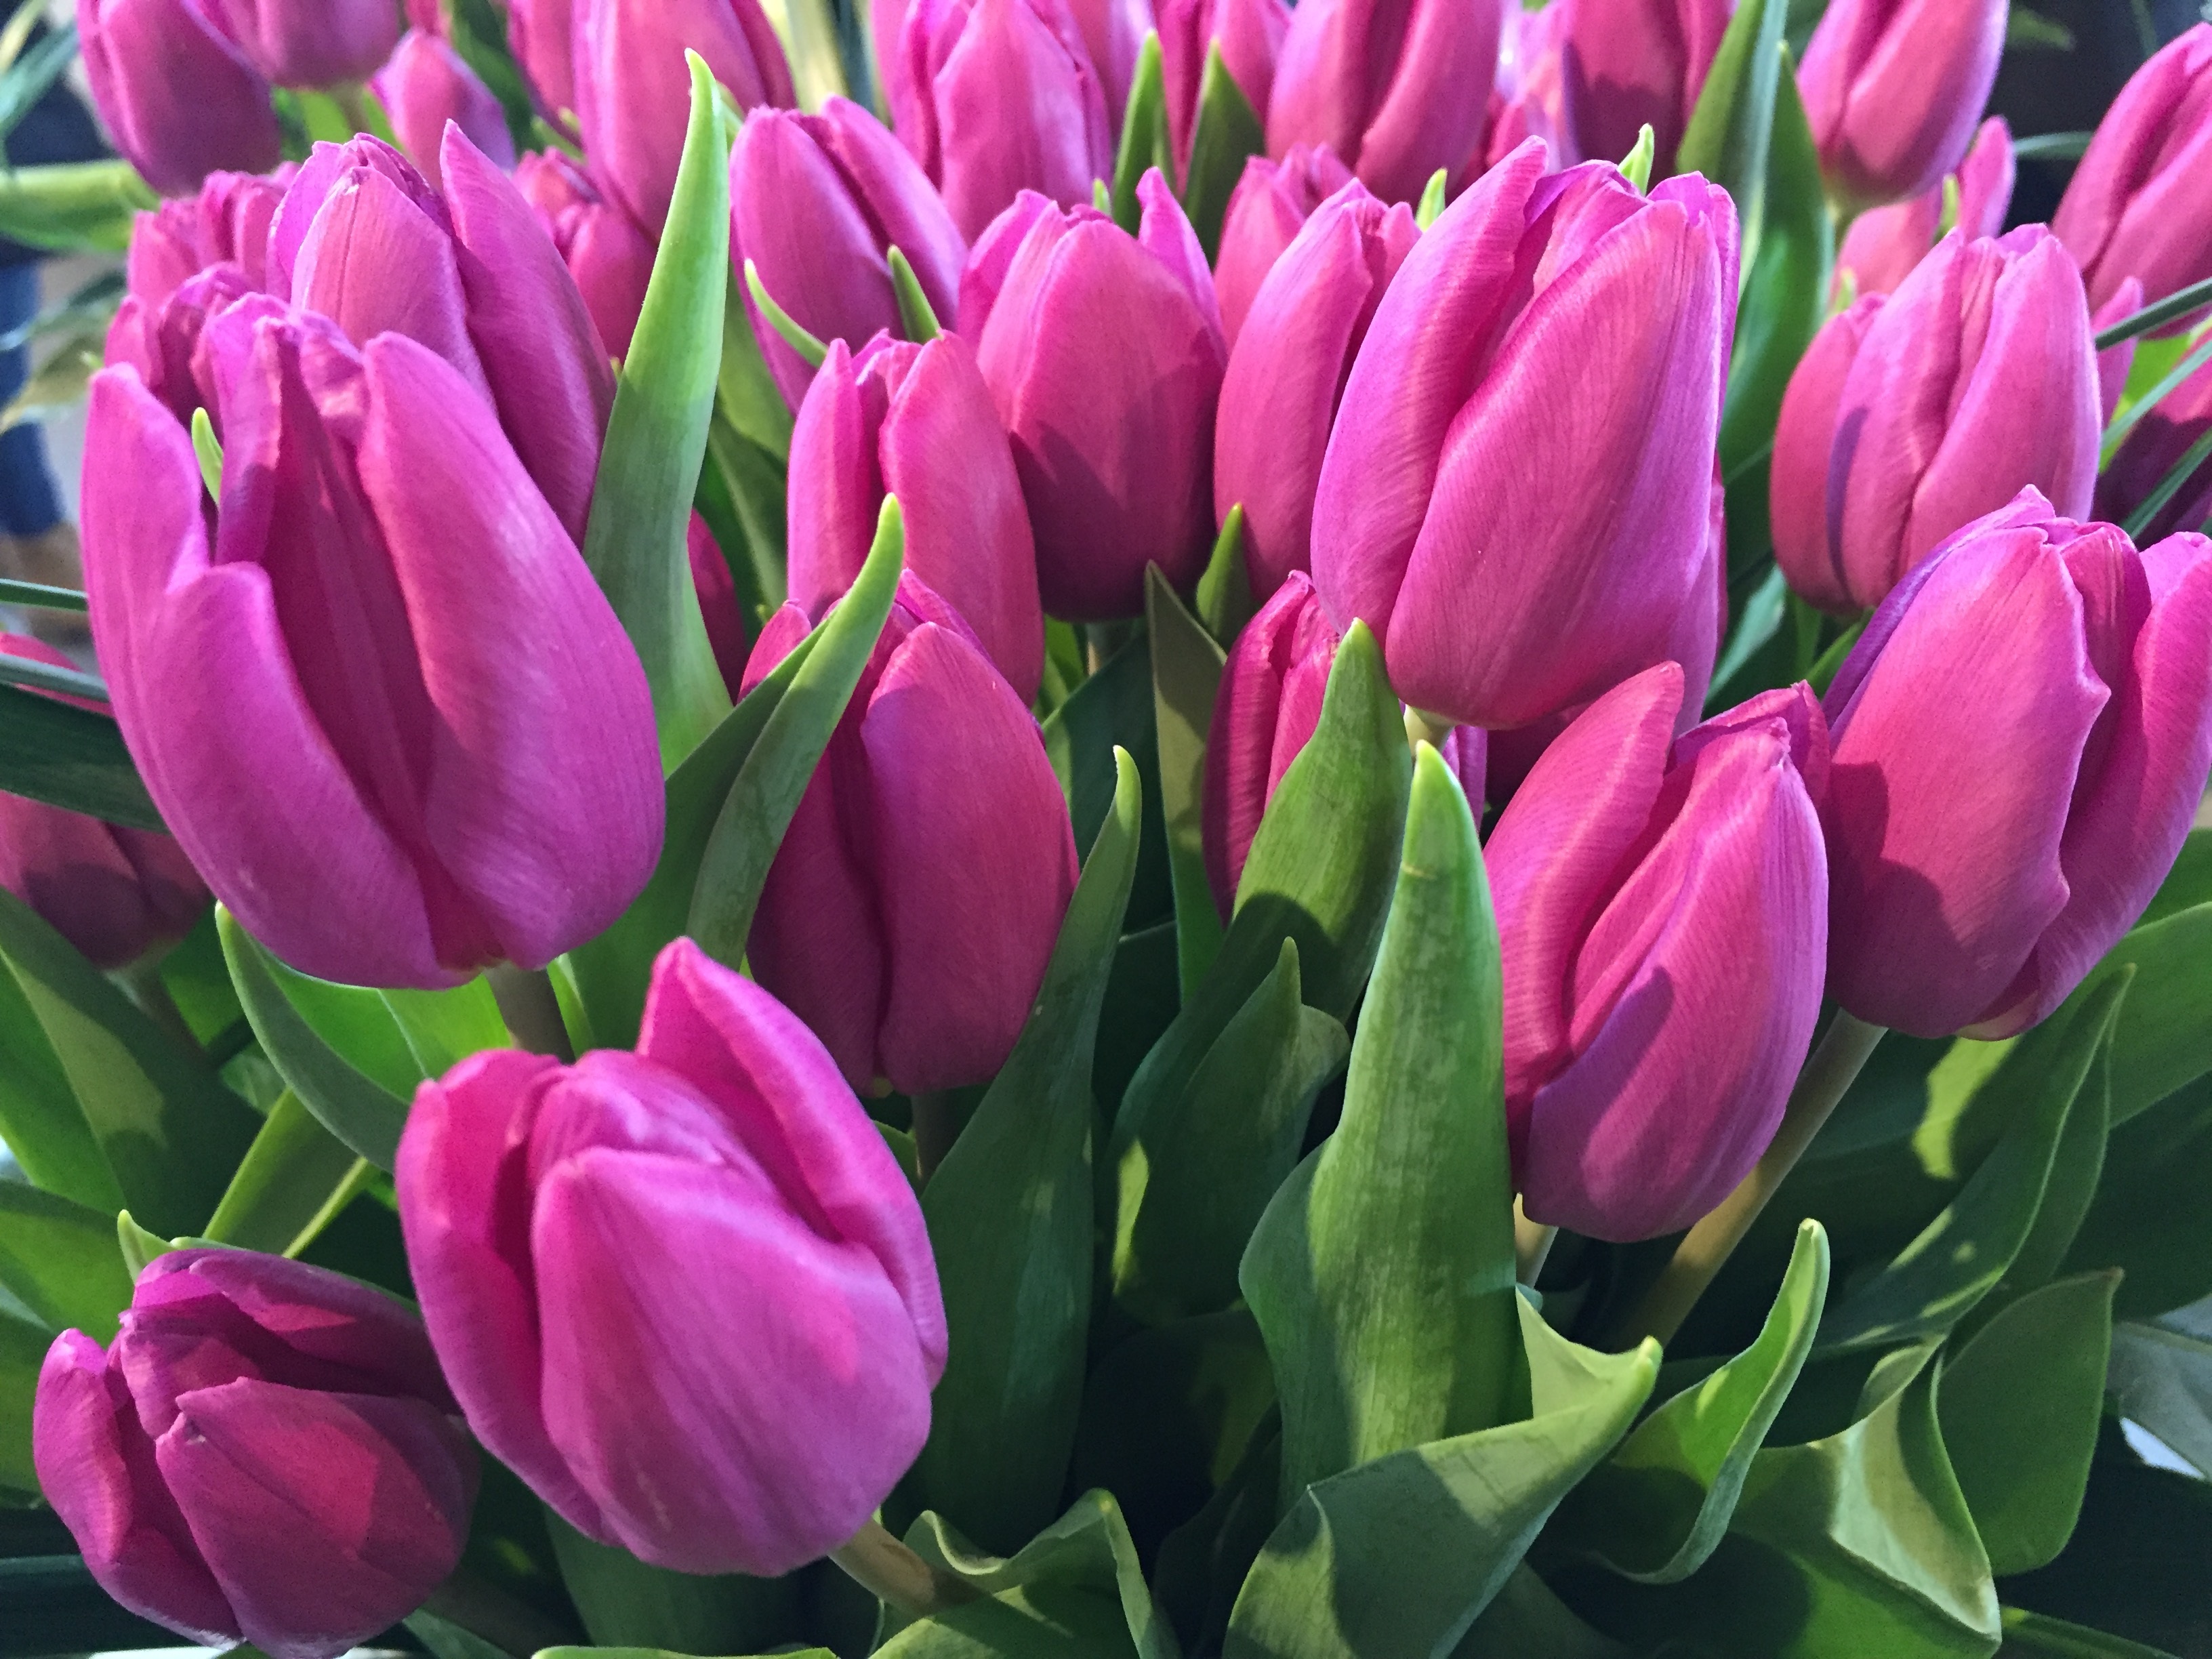
plant, flower, petal, tulip, flowering plant, lily family, land plant, dutch tulips